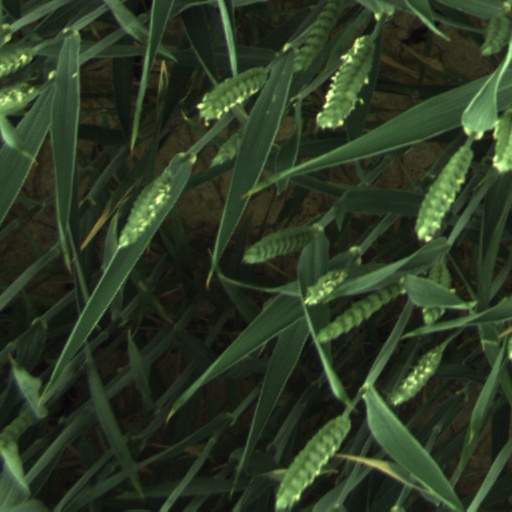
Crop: wheat